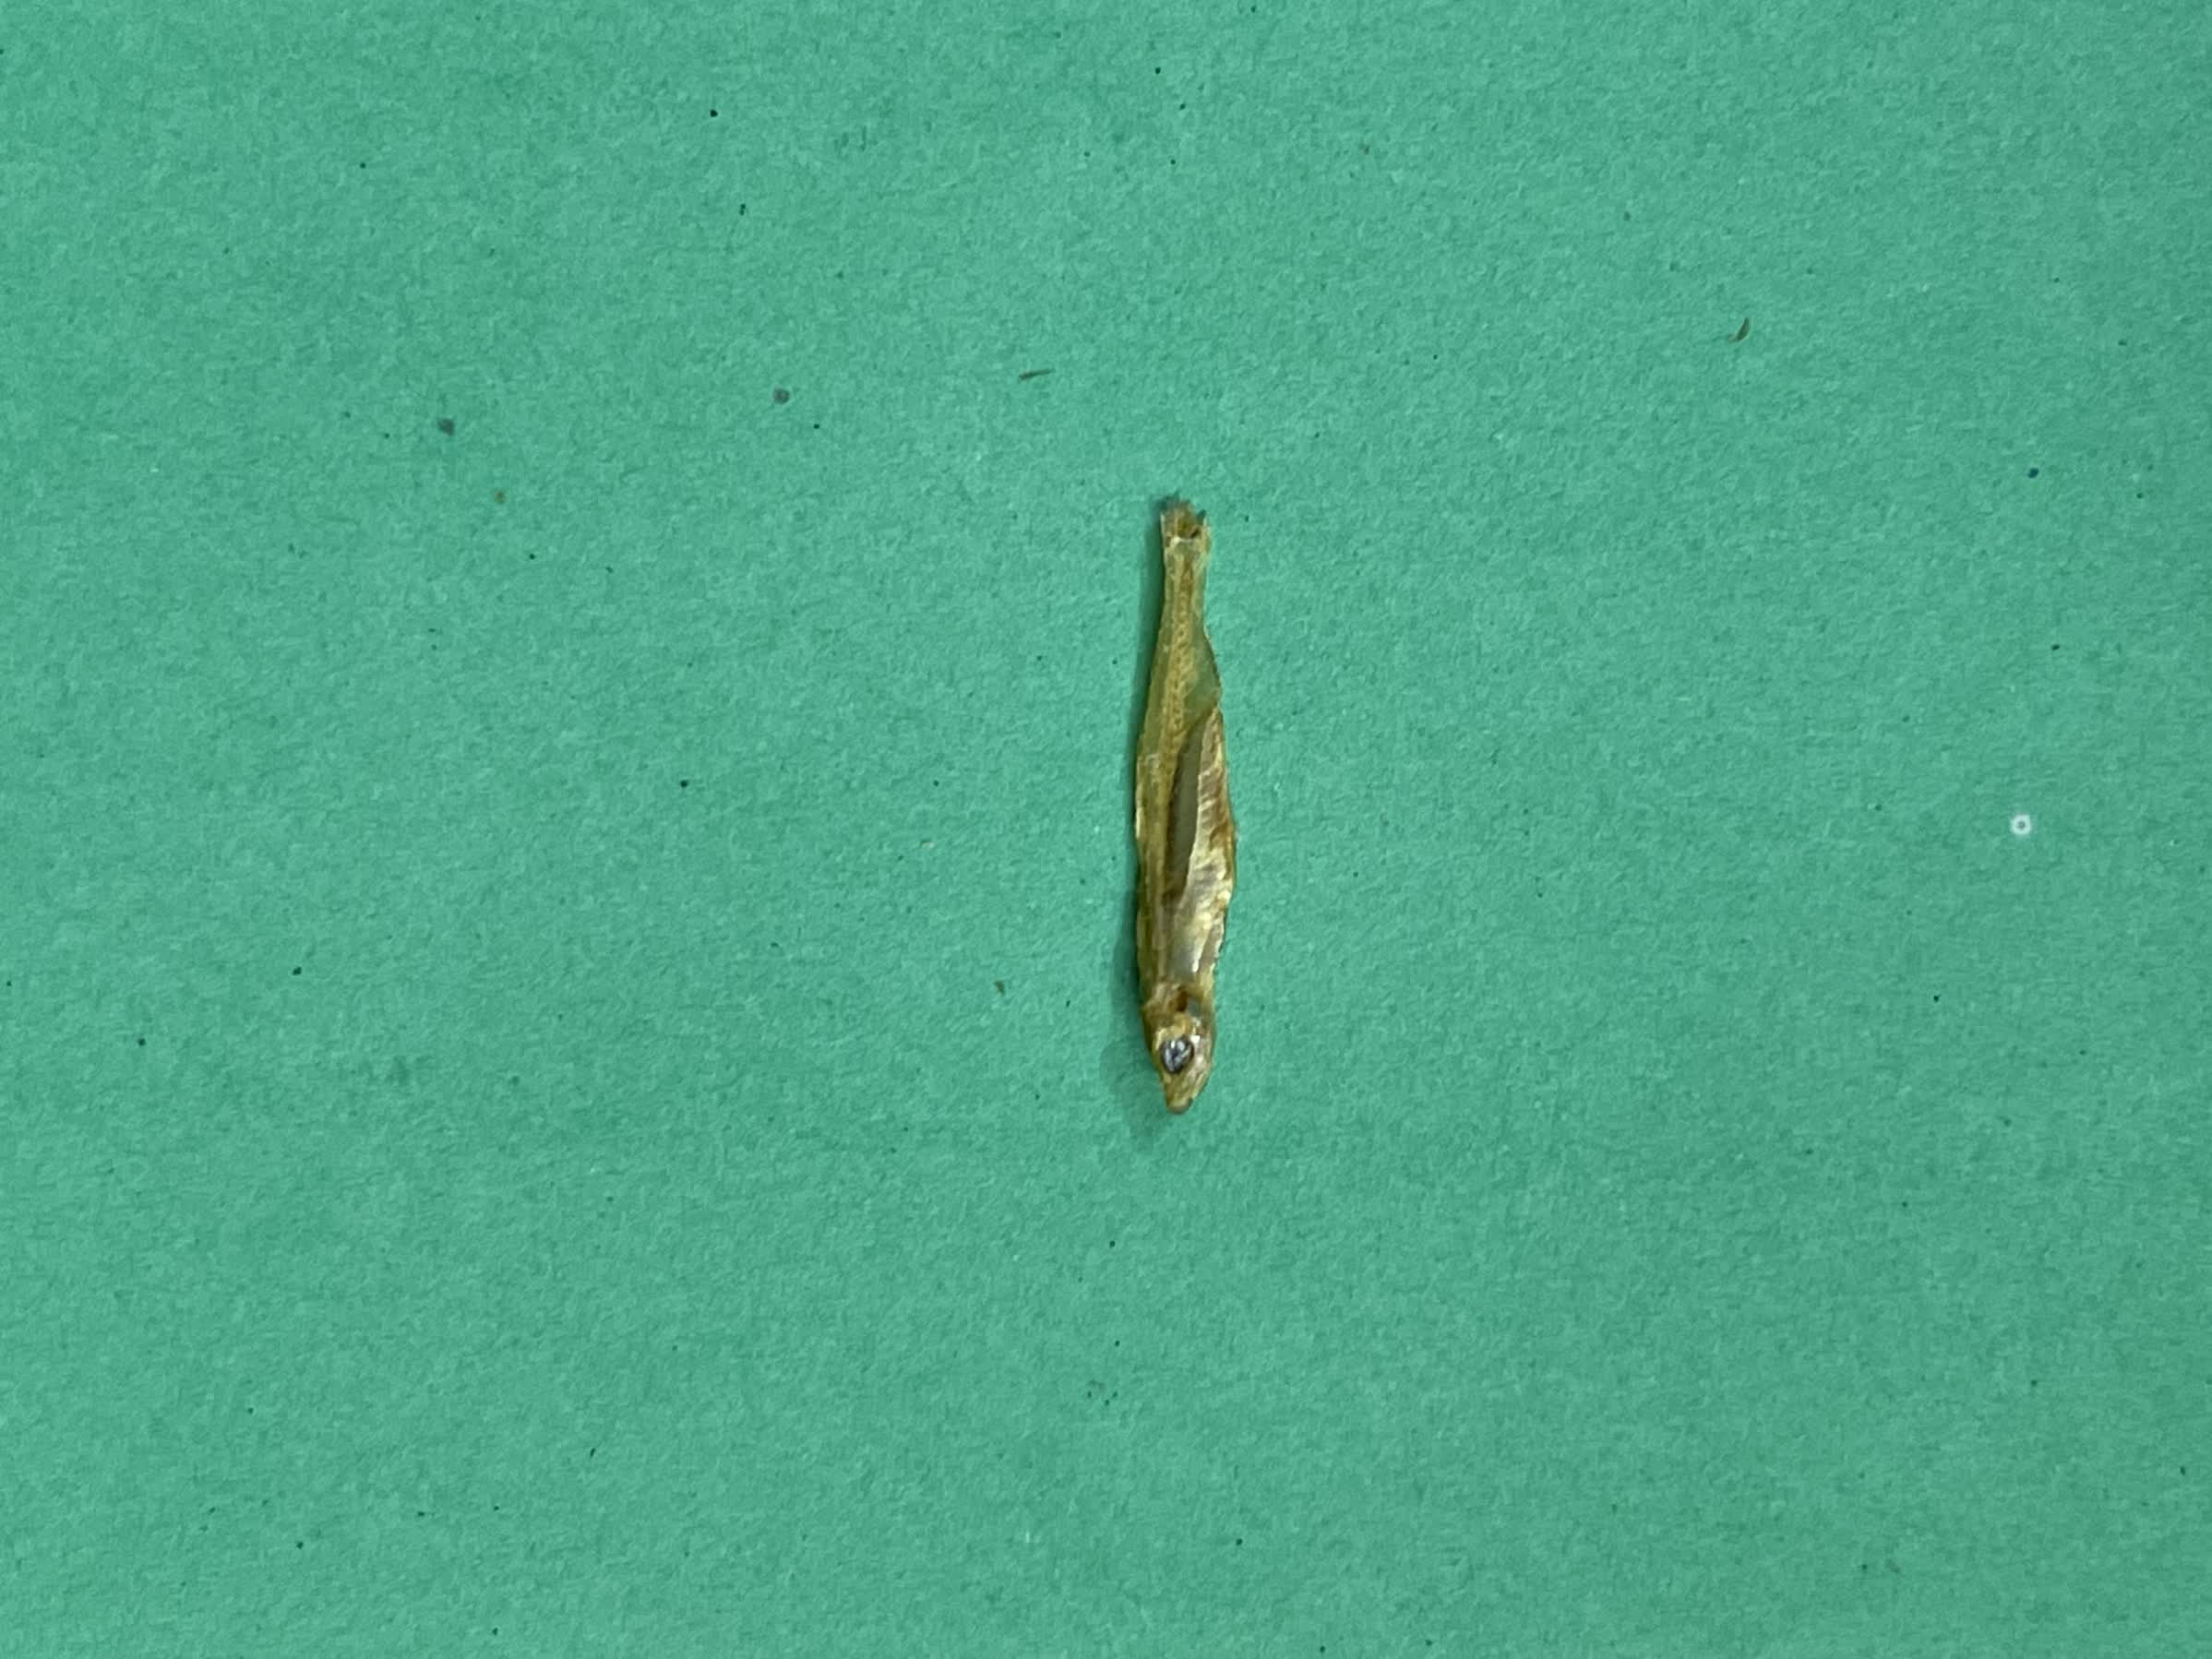
Species: kachki